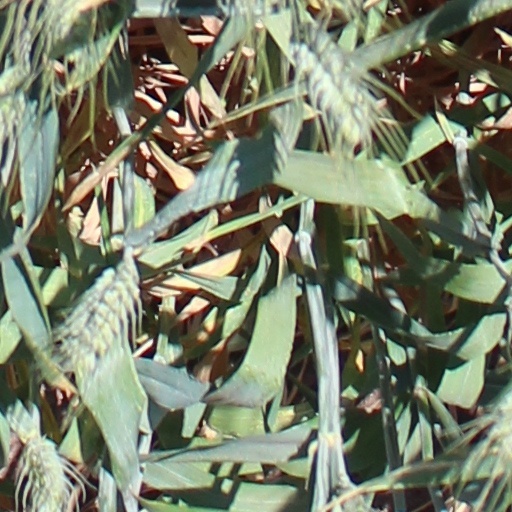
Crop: wheat